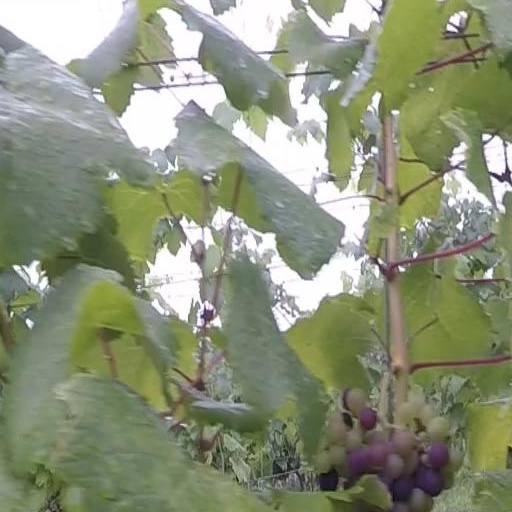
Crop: grape